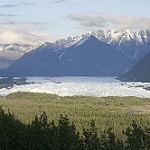
Scene: Outdoor